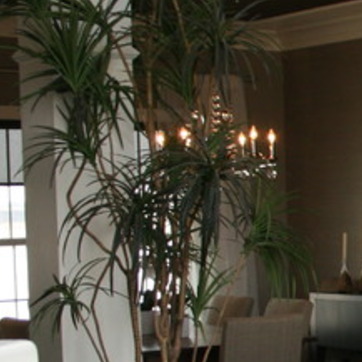
Material: foliage